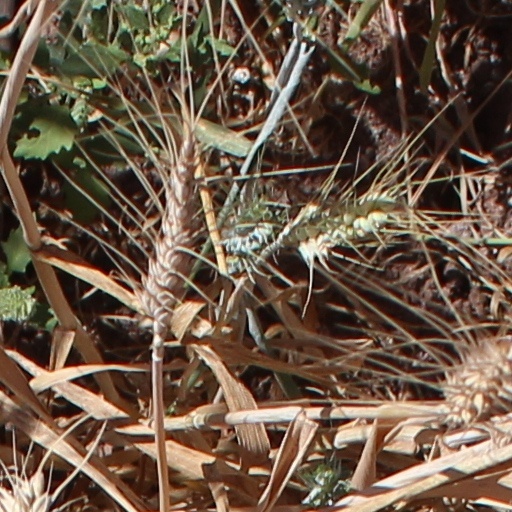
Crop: wheat